Question: Please indicate a possible affordance area of the lie_on_bench that can be used for lying on
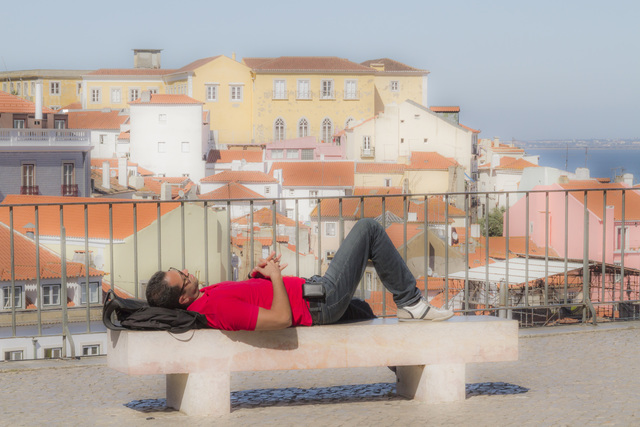
Answer: [100.917, 313.931, 519.885, 377.156]